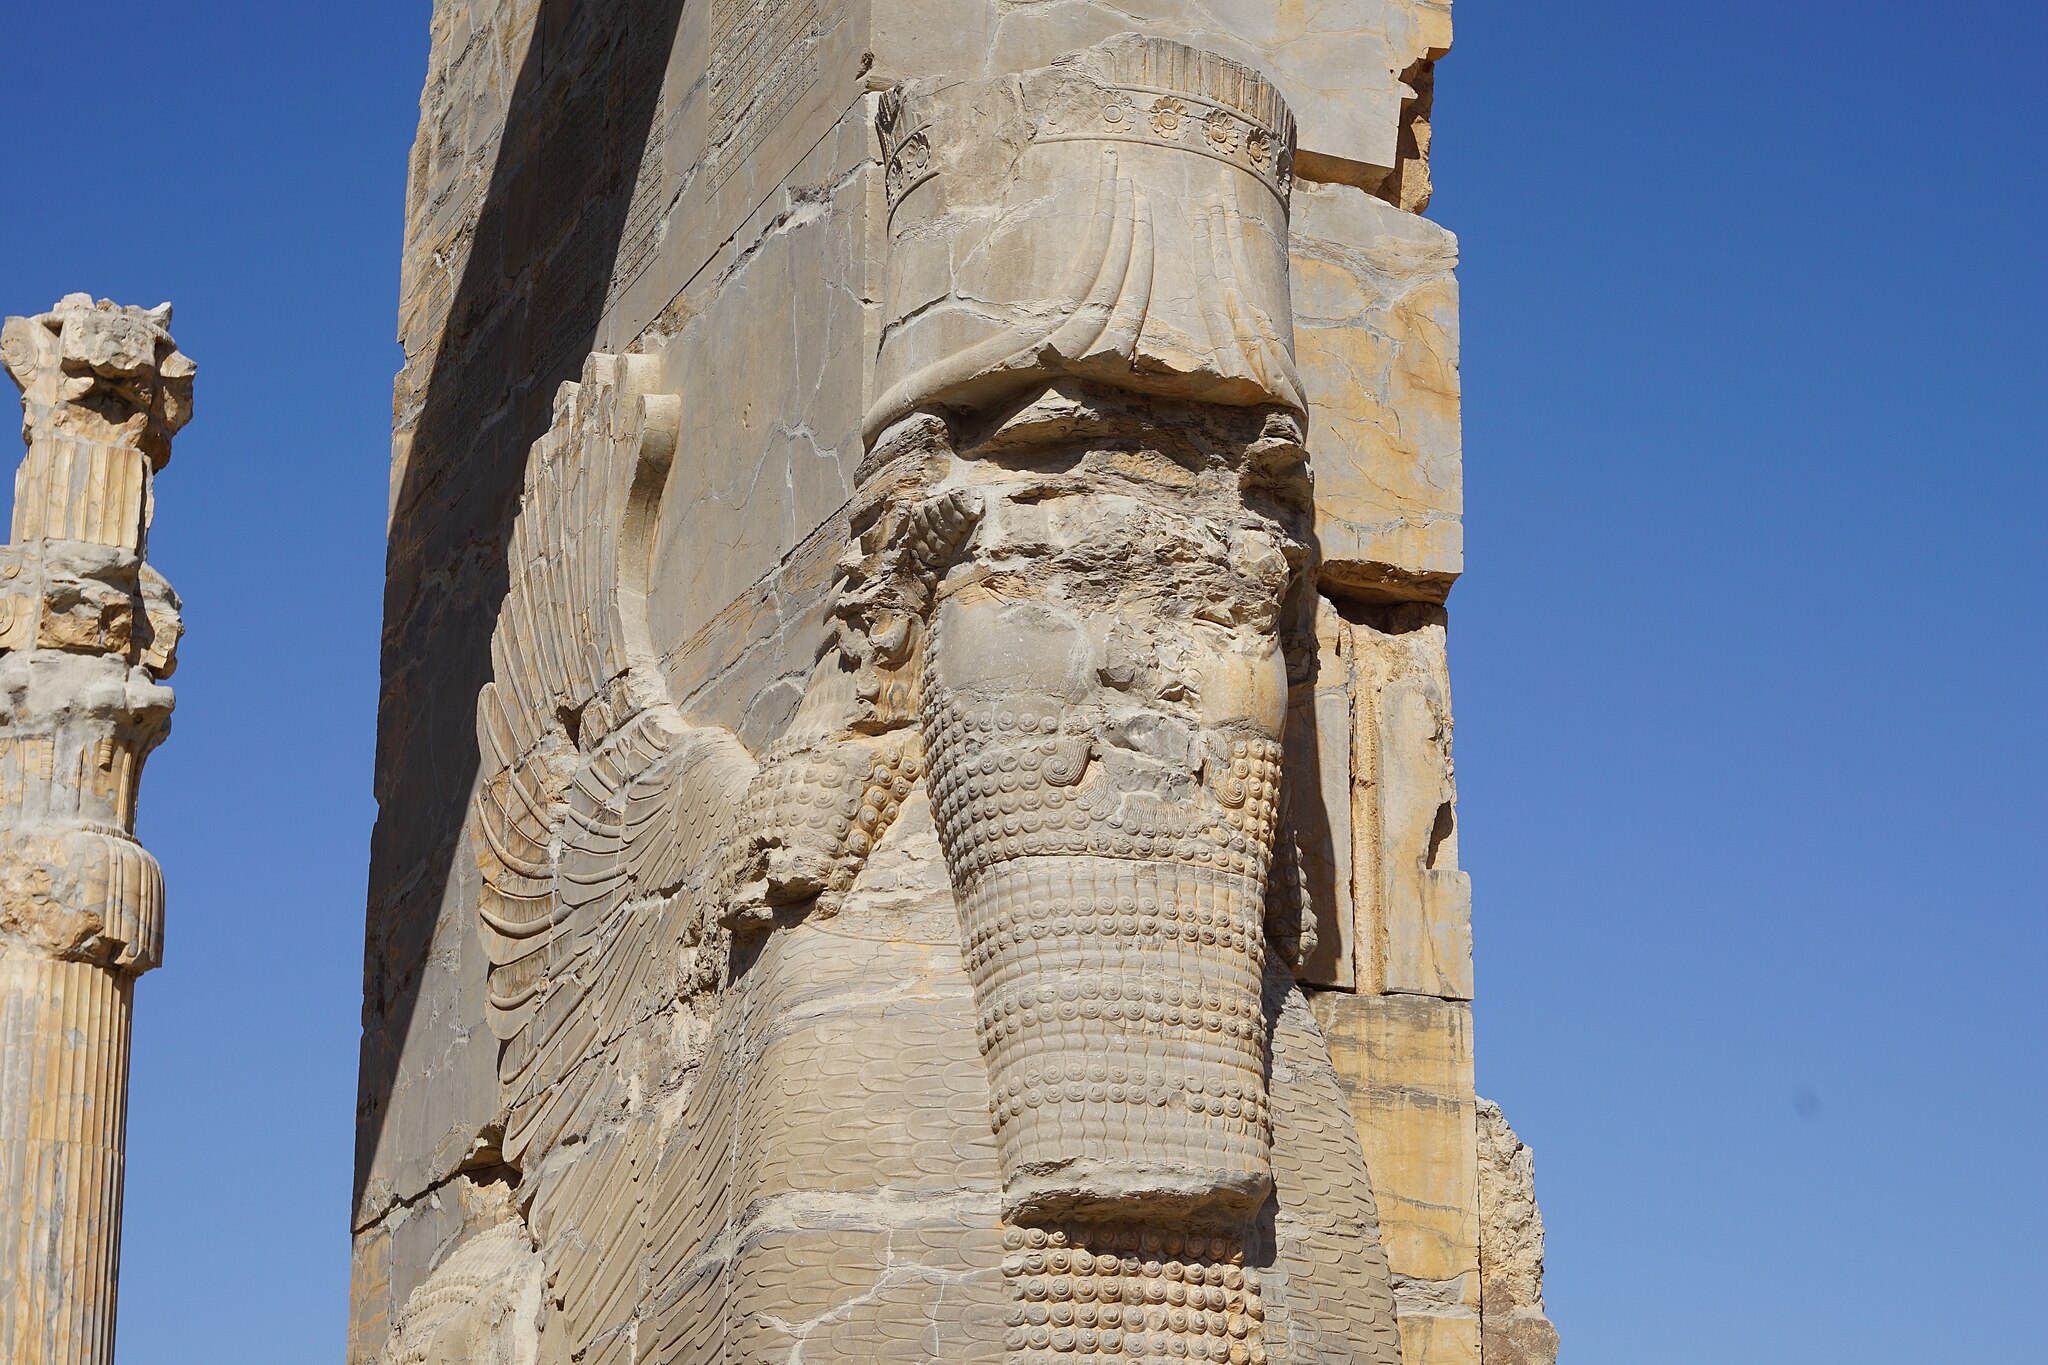
Title: Persepolis (21149537772)
Description: Persepolis
Date: 2015-08-21 07:18
Categories: Flickr images reviewed by FlickreviewR 2, 2015 in Persepolis, Details of Gate of All Nations